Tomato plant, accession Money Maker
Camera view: vertical (180 deg); turntable rotation: 30 degrees
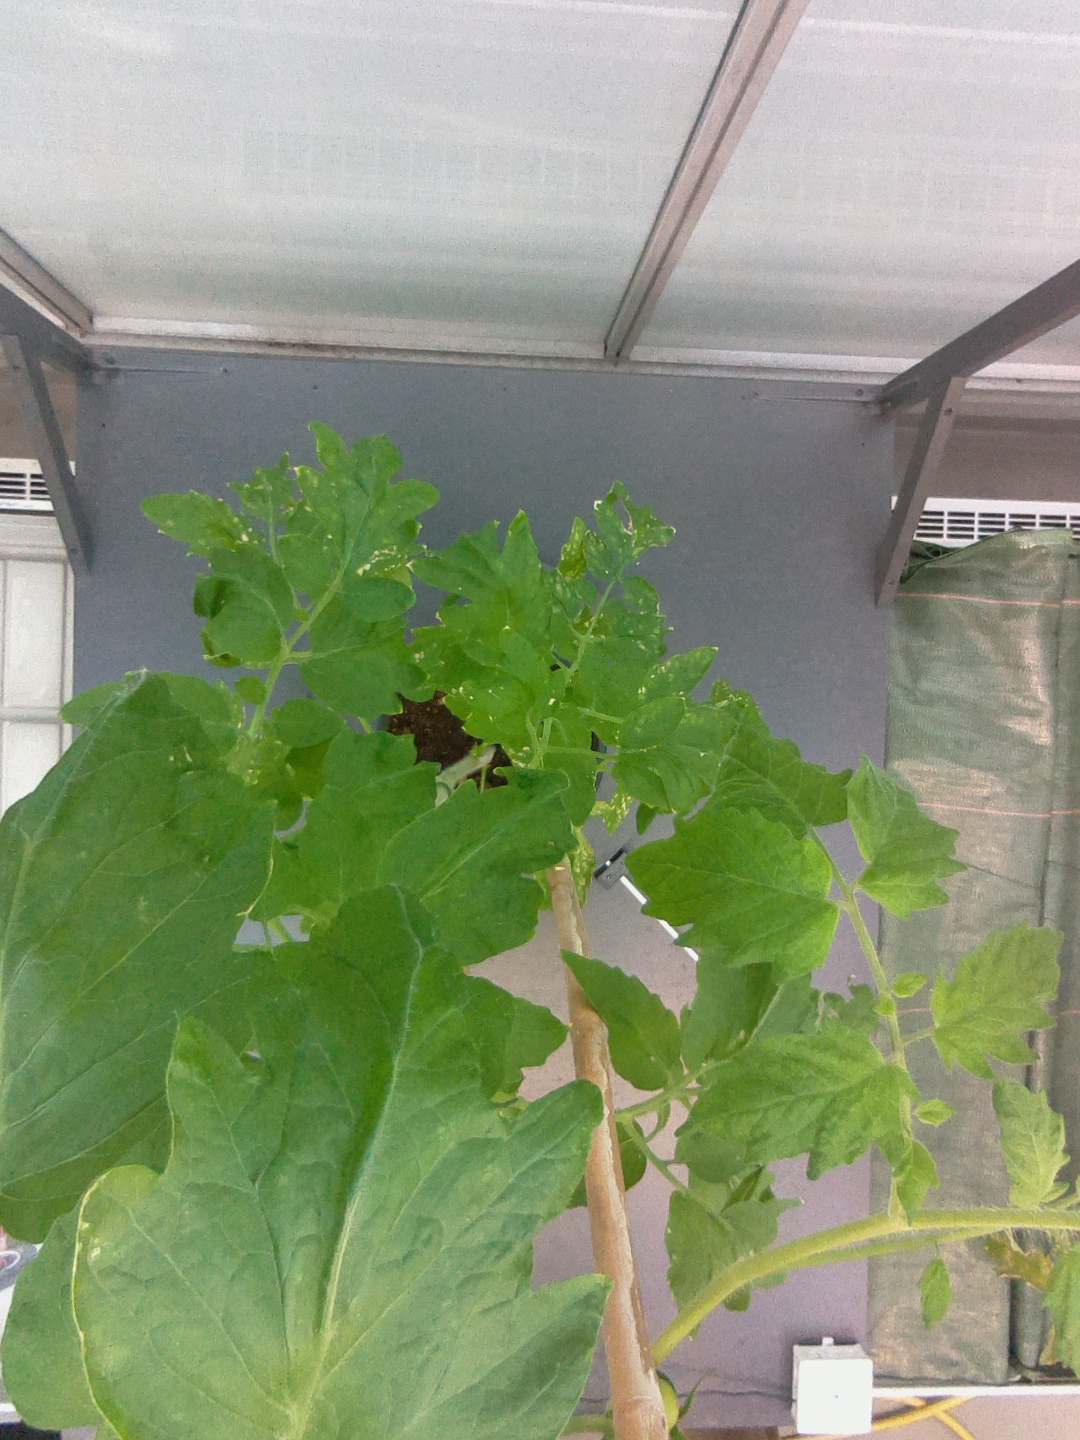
BBCH growth stage 72: 20%-30% of final fruit size